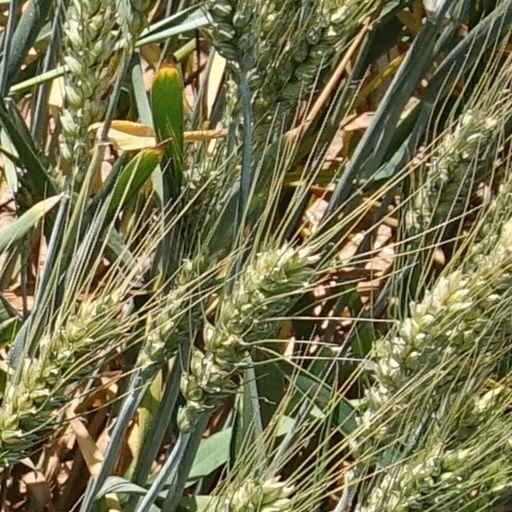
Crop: wheat